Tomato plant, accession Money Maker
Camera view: horizontal (90 deg, fisheye); turntable rotation: 180 degrees
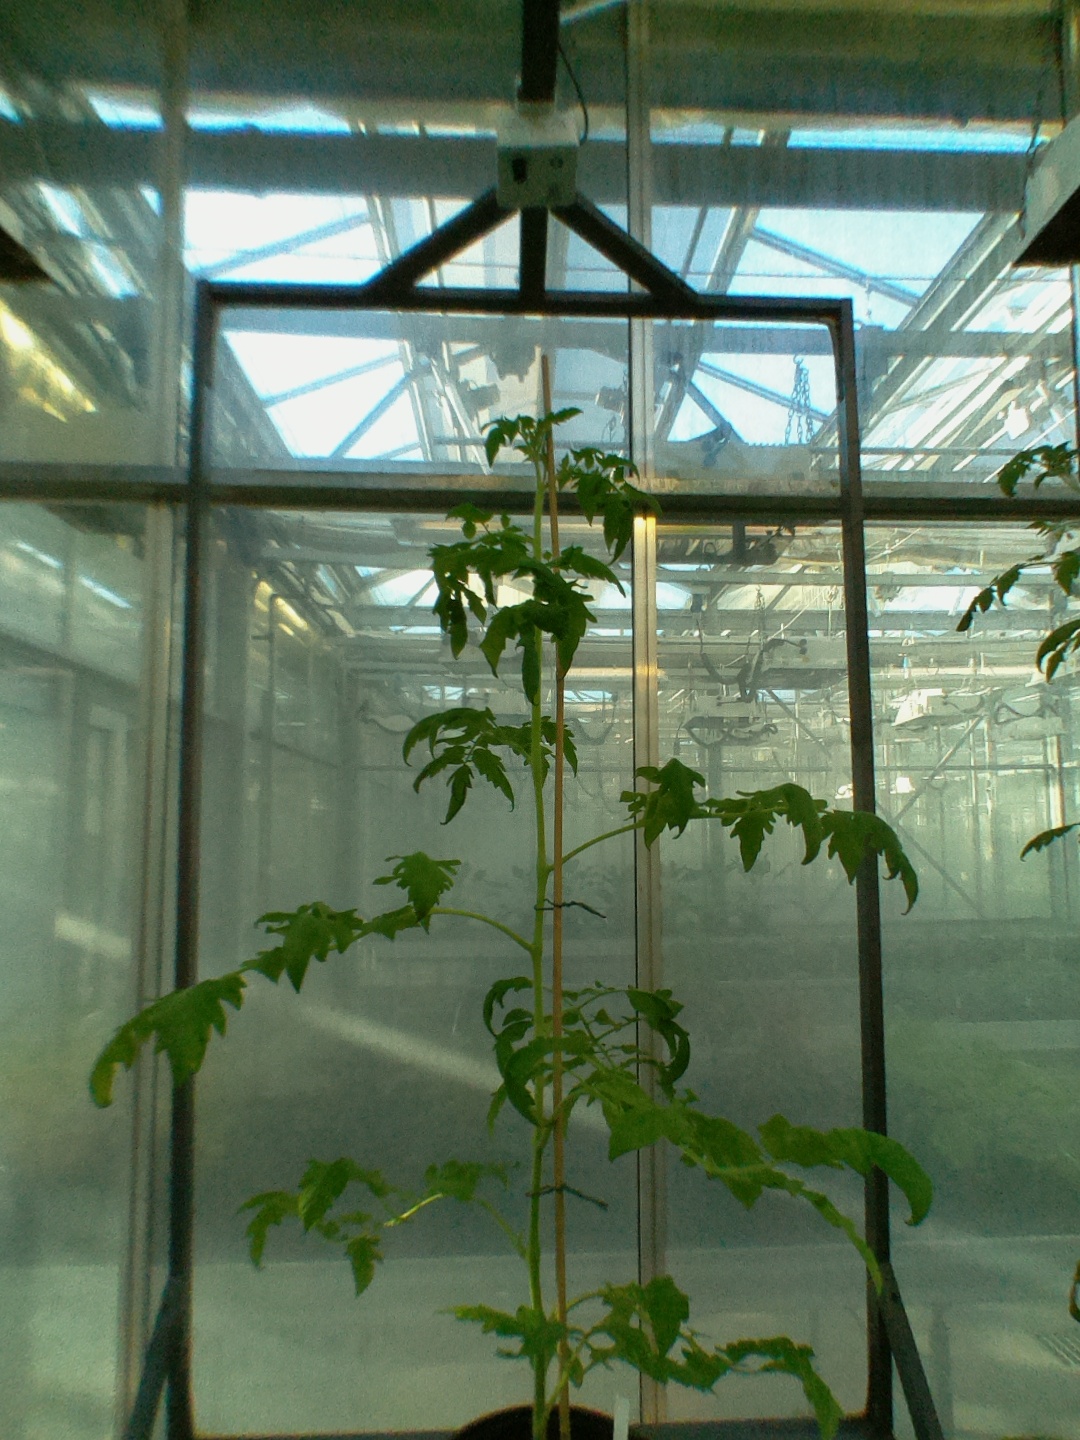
BBCH growth stage 60: First flowers open